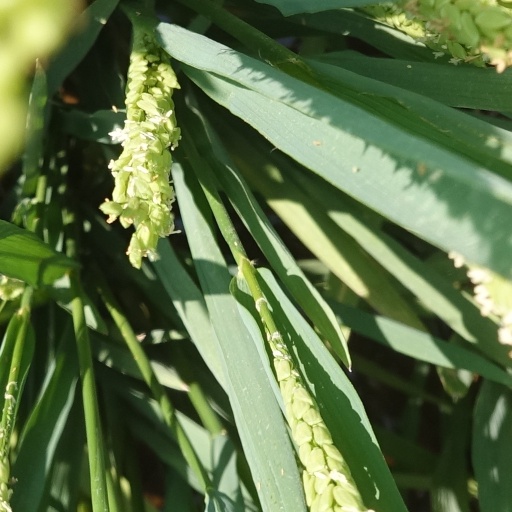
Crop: rice